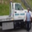
Label: truck